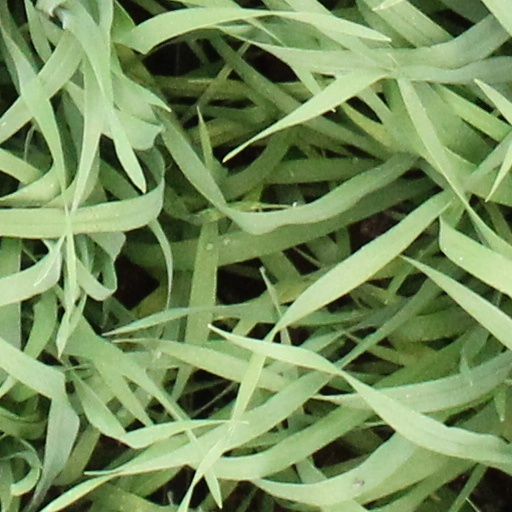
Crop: wheat